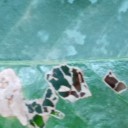
Label: Miner